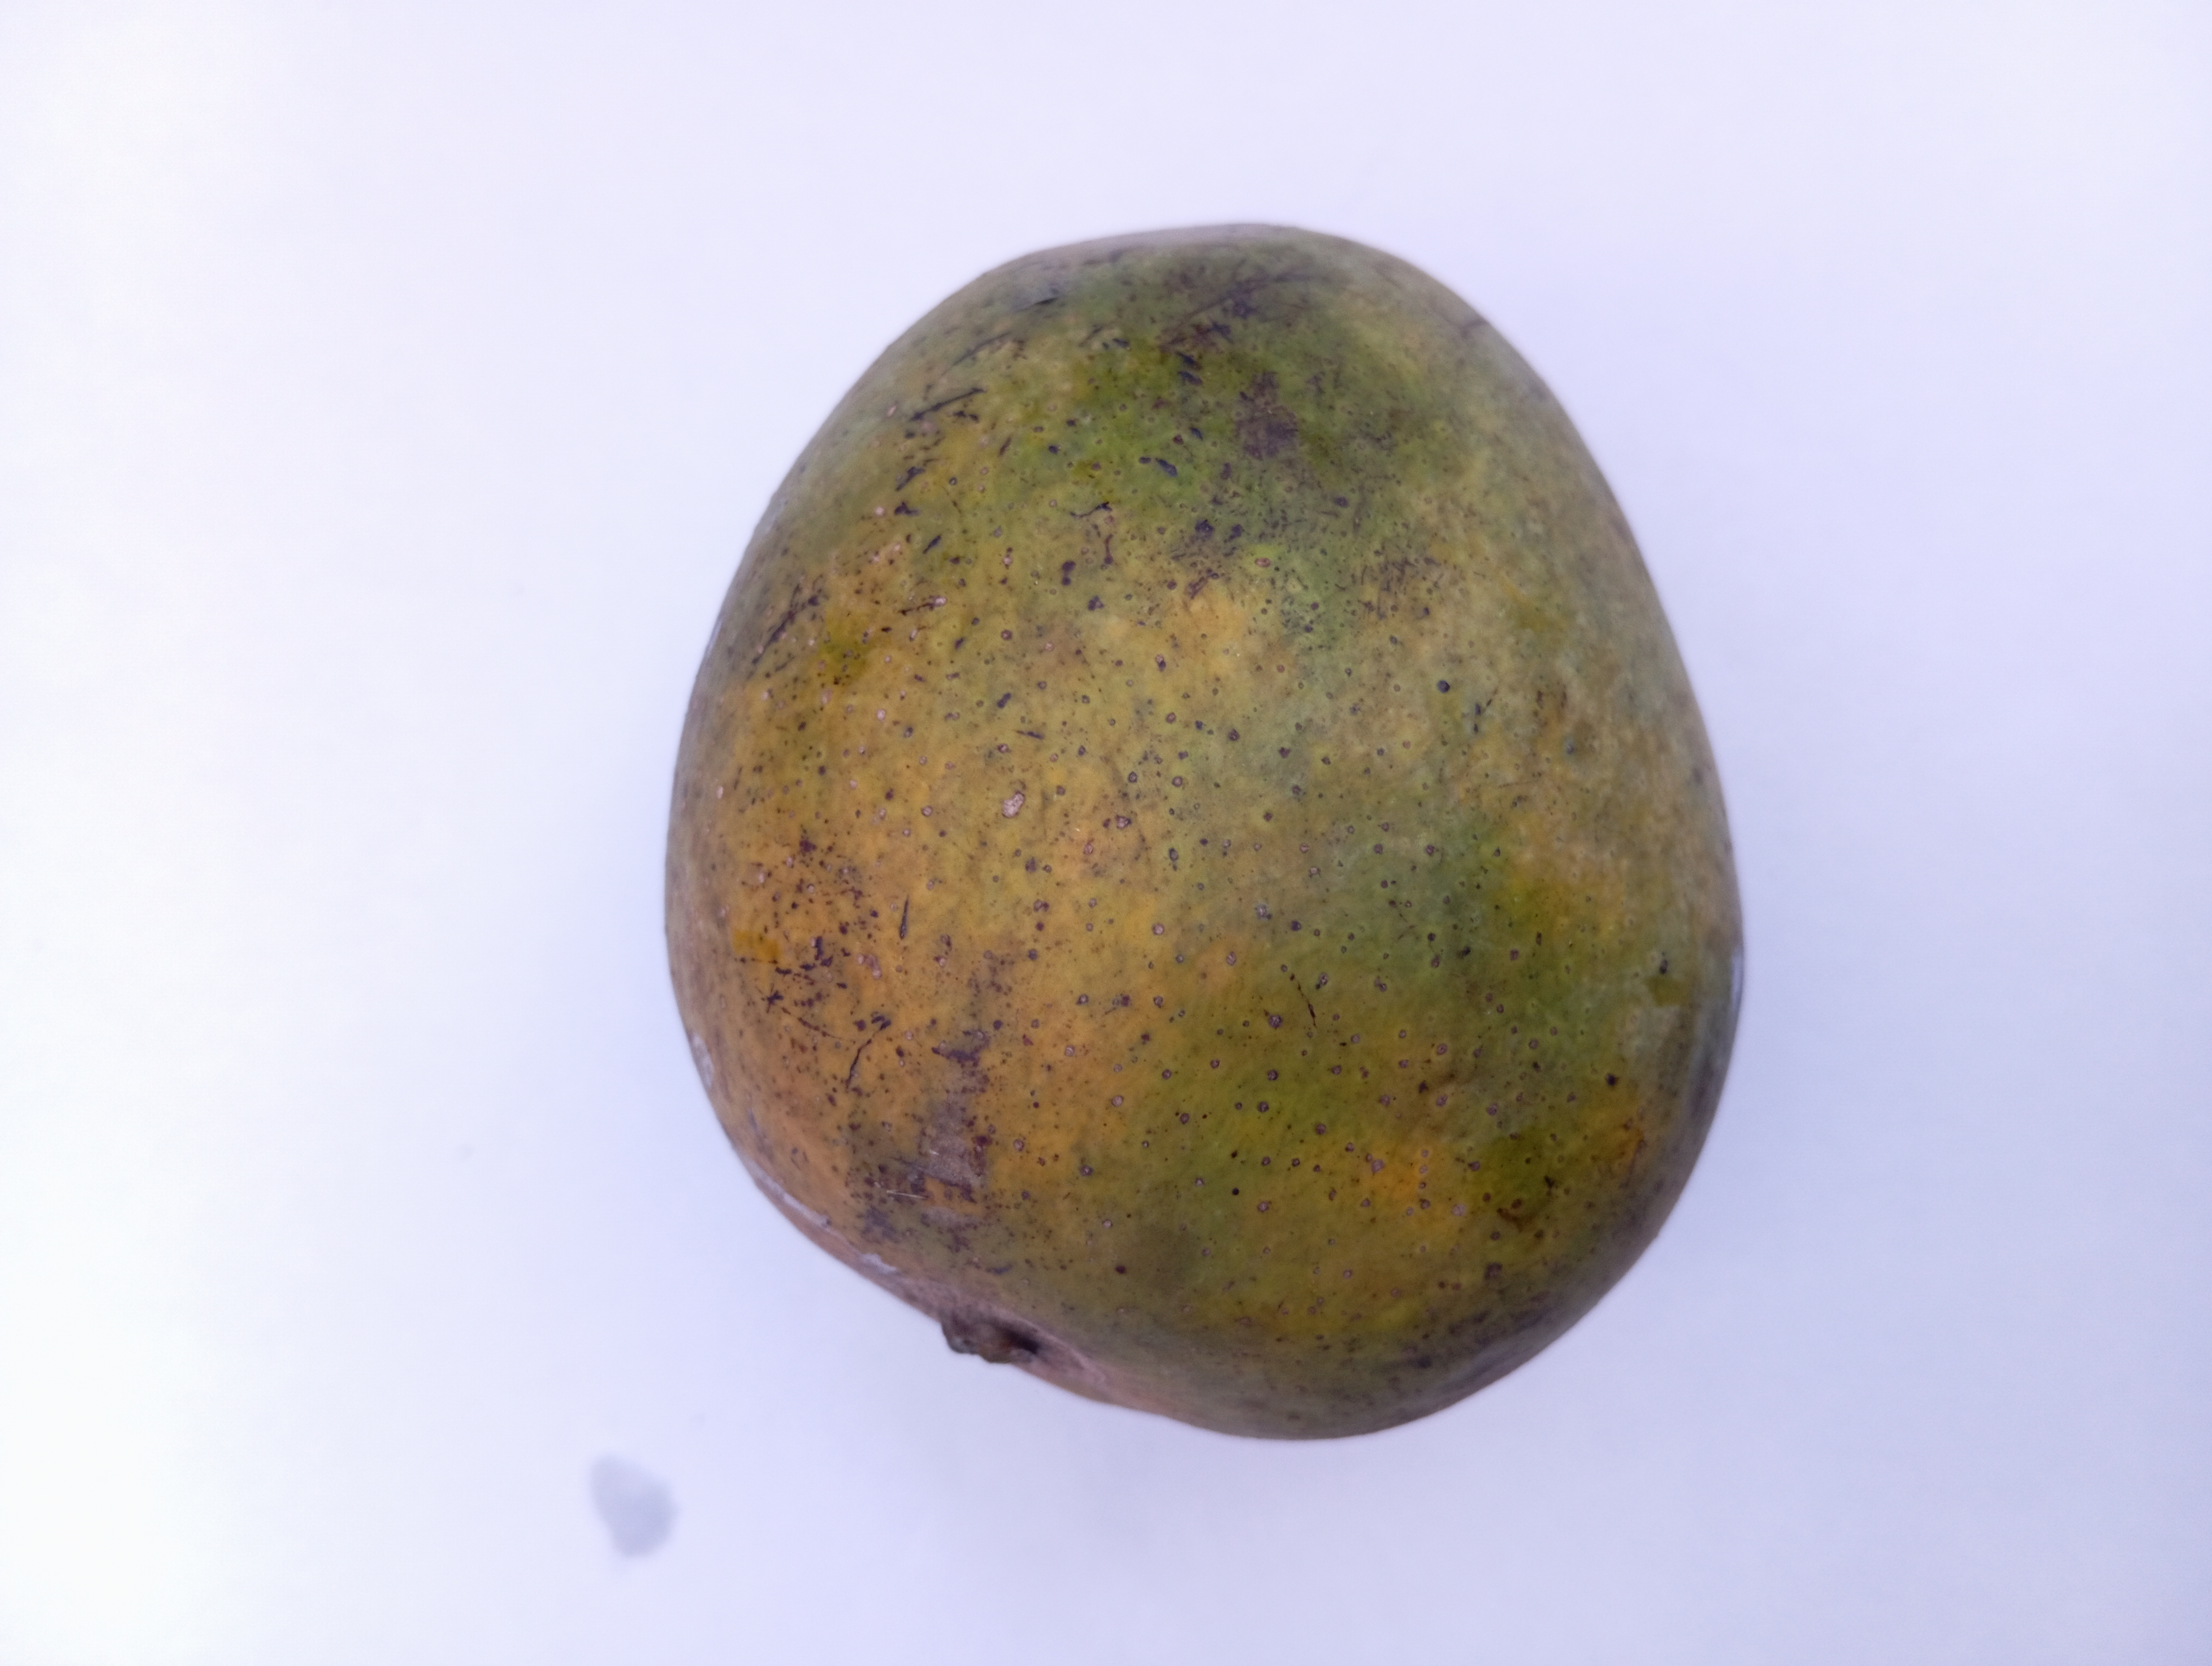
Mango variety: Himsagar